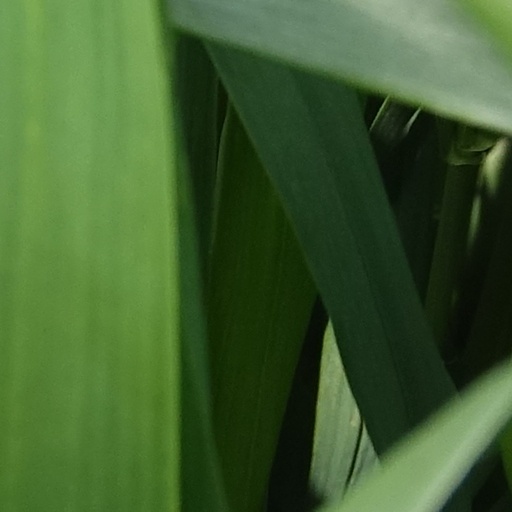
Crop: wheat